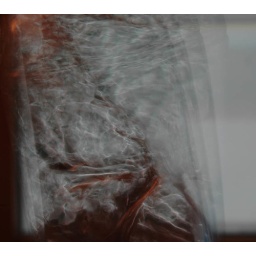
Shaking a bottle of sparkling mineral water in front of a monitor going at 75 Hz. Gives nice patterns.